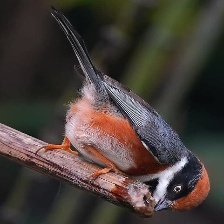
Species: BLACK THROATED BUSHTIT
Scientific name: AEGITHALOS CONCINNUS